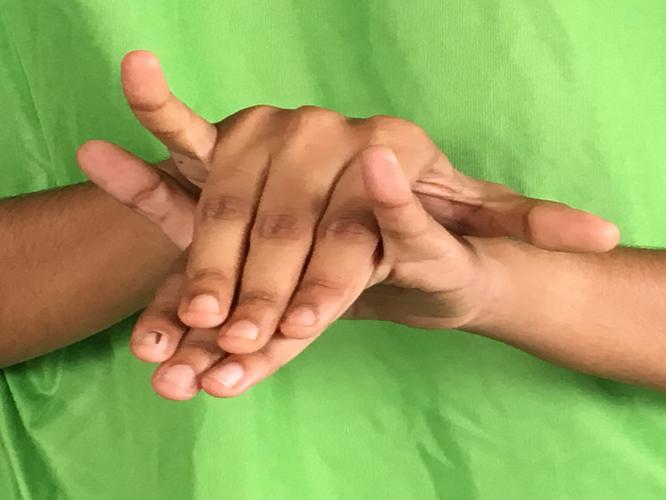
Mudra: Varaha
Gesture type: double_hand